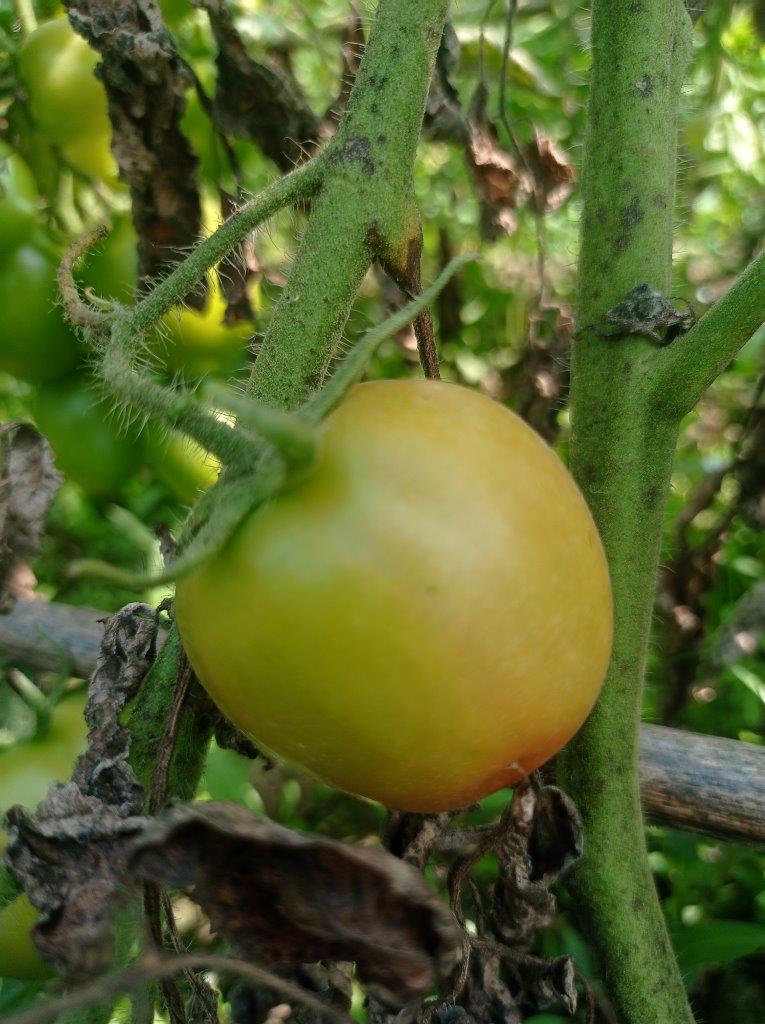
Maturity: Mature